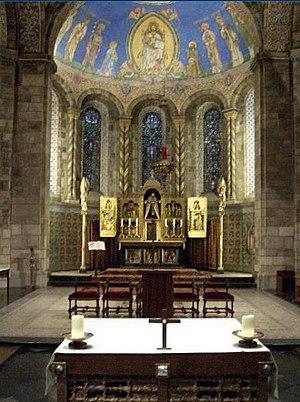
Le Pays mosan est une région, sans frontières précises, qui s'étend le long de la Meuse dans les Pays-Bas et la Belgique. Dans son sens restrictif, le Pays mosan désigne la bande étroite de la vallée le long de la Meuse entre Mook, aux Pays-Bas, et Namur, en Belgique. Dans la région de langue néerlandaise, le terme désigne généralement la vallée de la Meuse entre Mook et Eijsden, comprenant la région frontalière belge de la vallée entre Kessenich et Lanaken. Les francophones utilisent ce terme pour désigner la vallée de la Meuse située en Wallonie. Dans l'historiographie, le Pays mosan s'étend sur l'ancien territoire de la principauté de Liège ainsi que sur un grand nombre de petits fiefs de la région, comprenant le Ville libre d'Empire d'Aix-la-Chapelle et la double seigneurie de Maastricht. Cela correspond approximativement à la province du Limbourg néerlandais, la province du Limbourg belge et la province de Liège. Dans l'histoire de l'art, le Pays mosan est une région où s'établirent plusieurs styles et courant d'art et architecture : l'art mosan, le gothique mosan, la Renaissance mosane ou encore le baroque mosan.
L’art mosan est un art roman d'influence carolingienne et ottonienne de la vallée de la Meuse, actif du XIᵉ au XIIIᵉ siècles. La région mosane correspond aux frontières de l'ancien diocèse de Liège qui s'étendait principalement dans le territoire de l'actuelle Belgique, mais également sur une partie de la France, des Pays-Bas et de l'Allemagne.